Nebula Awards Showcase 2001

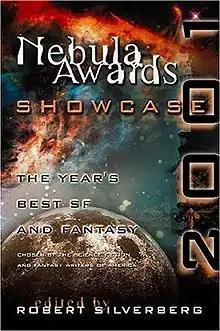
Cover of first edition

Nebula Awards Showcase 2001 is an anthology of science fiction short works edited by Robert Silverberg. It was first published in hardcover and trade paperback by Harcourt in April 2001.